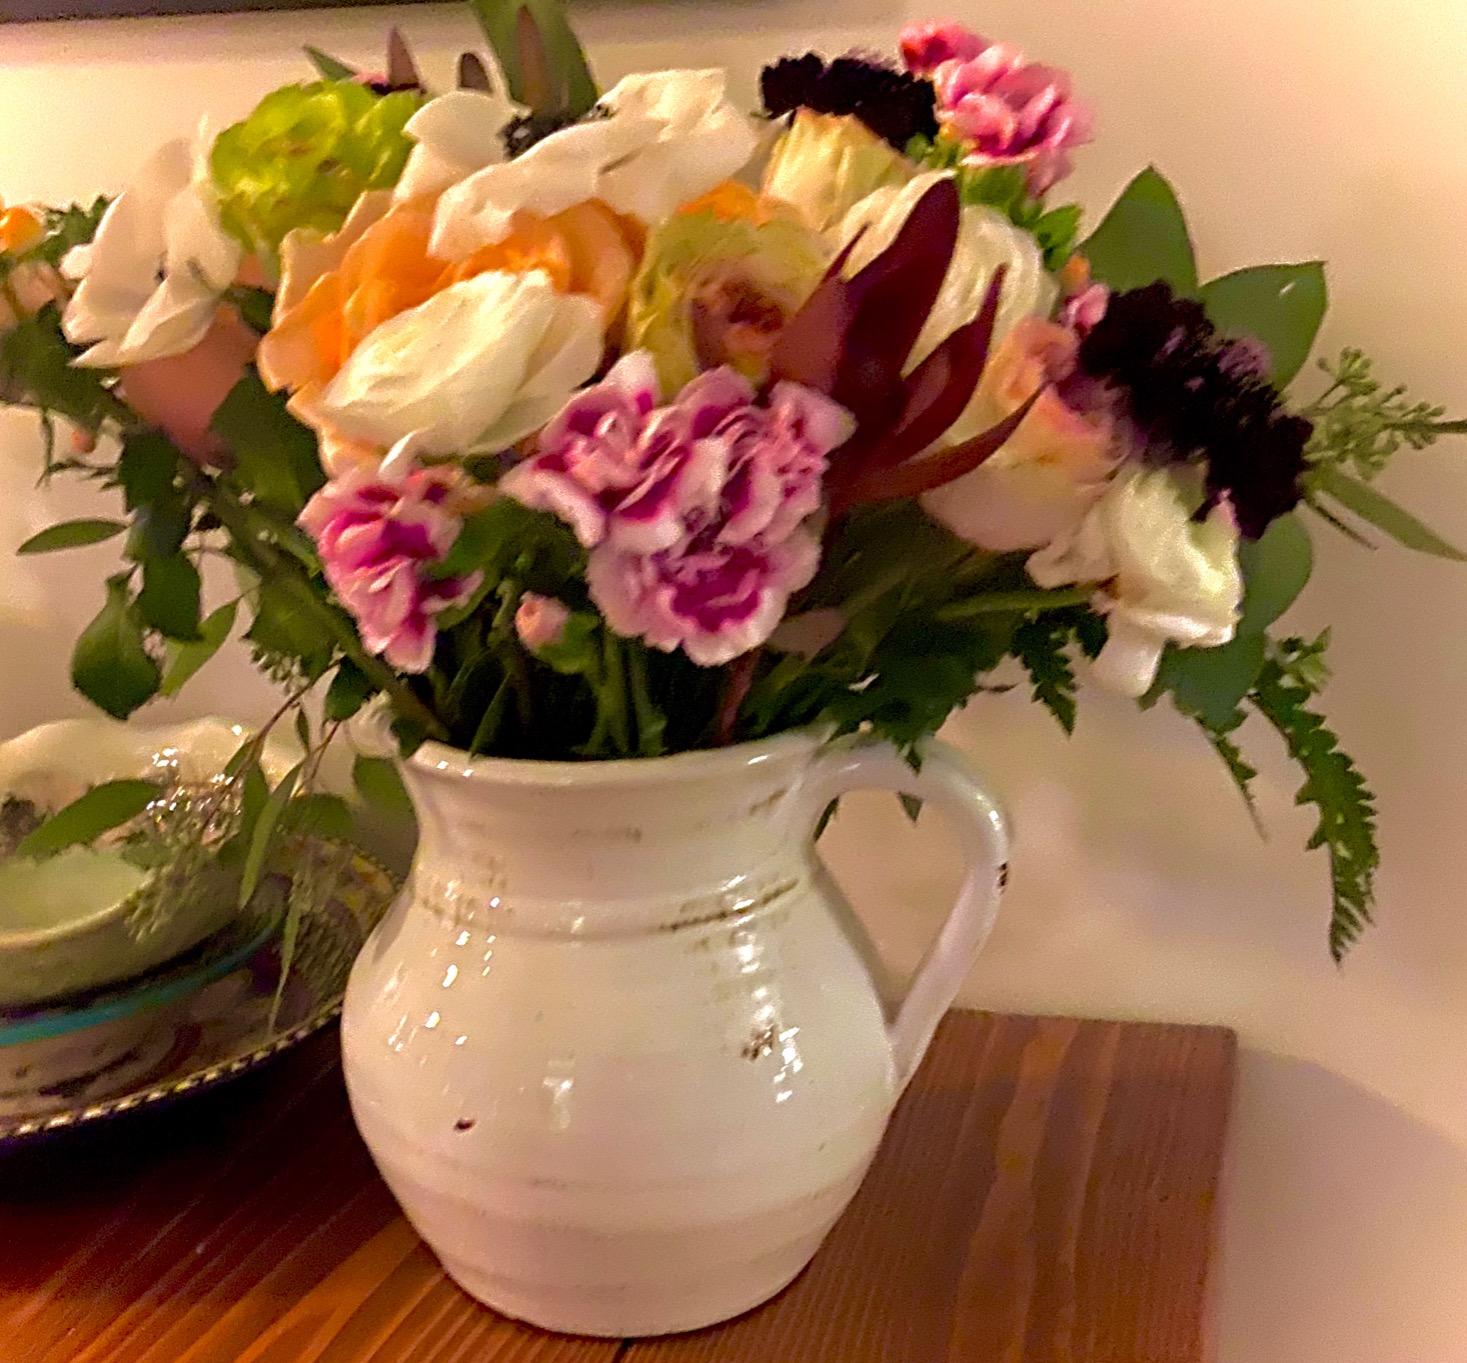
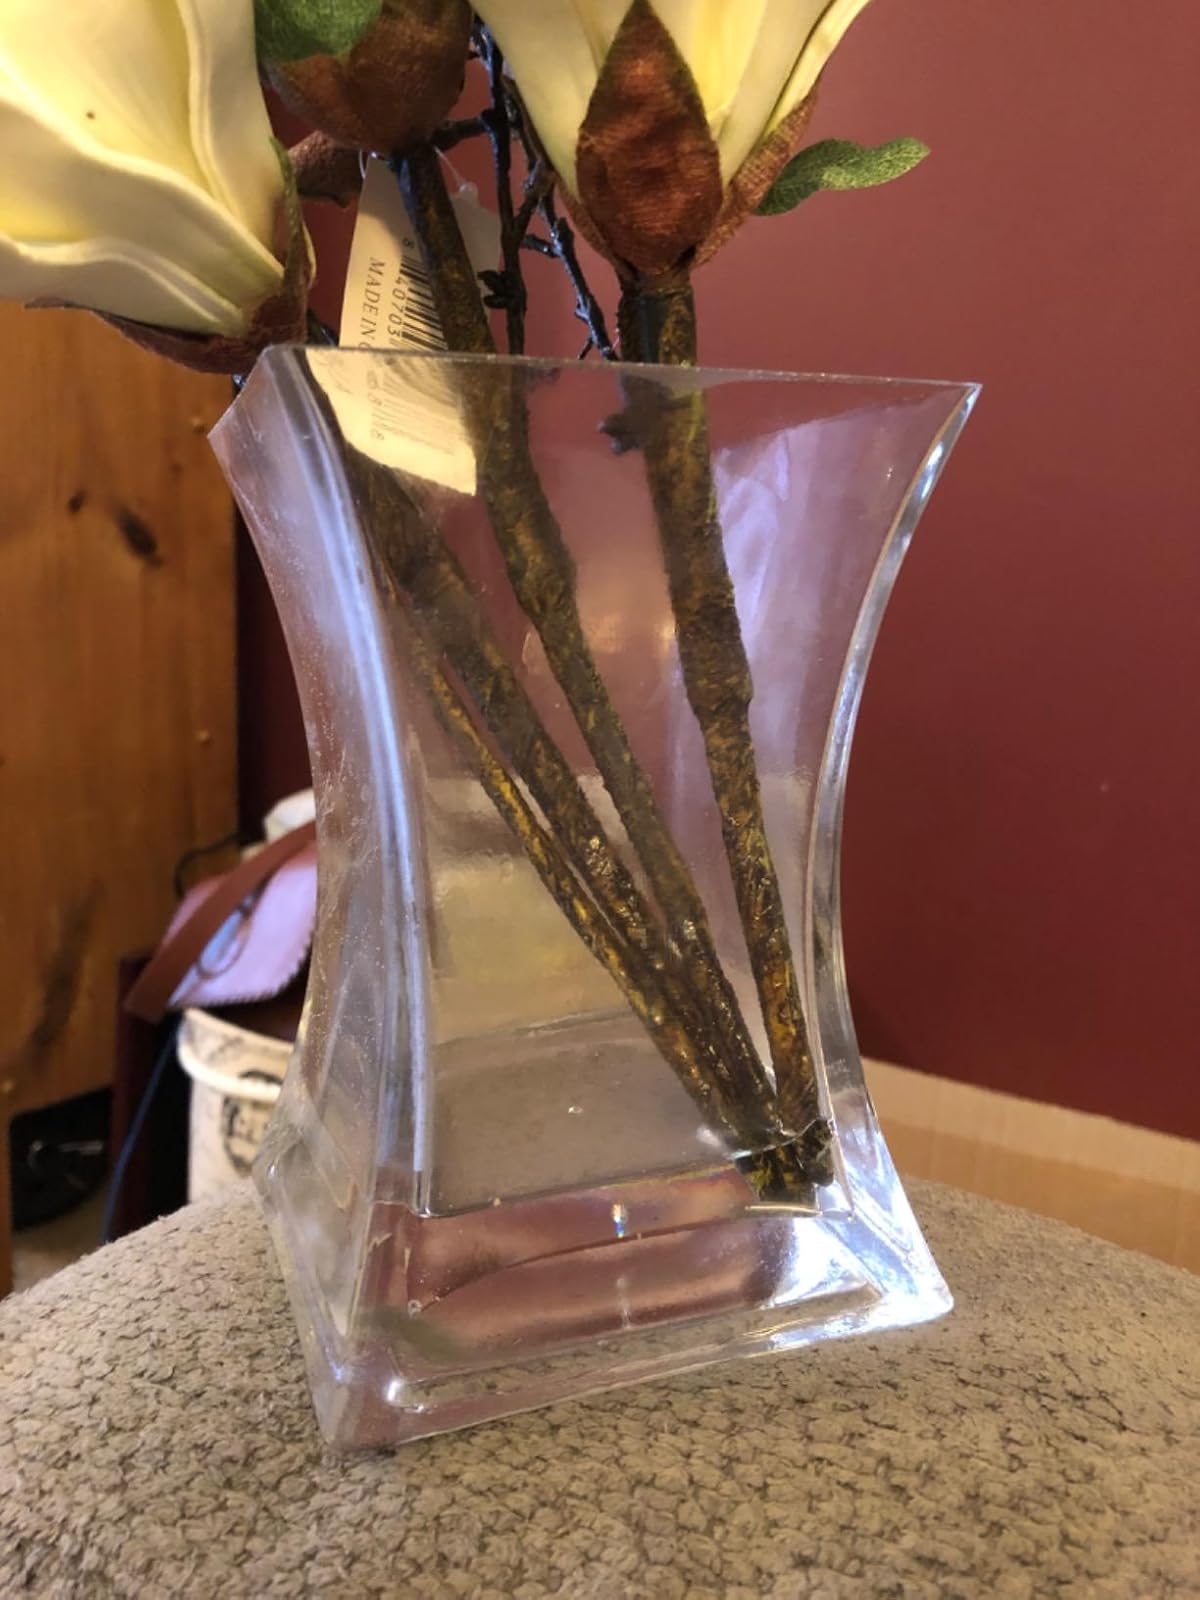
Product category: vase
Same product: no